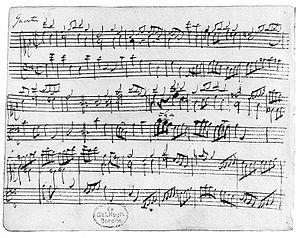
Suite française est une suite romanesque inachevée d'Irène Némirovsky. Parue aux Éditions Denoël à la rentrée littéraire 2004, elle lui vaut l'attribution à titre posthume du prix Renaudot et devient un best-seller.
Les Suites françaises sont un des trois groupes de six suites pour le clavecin composées par Jean-Sébastien Bach.